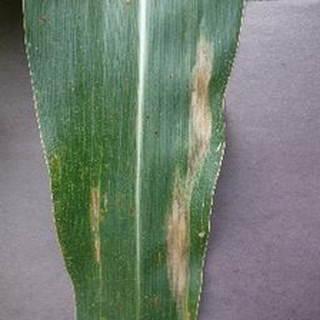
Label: corn_northern_leaf_blight